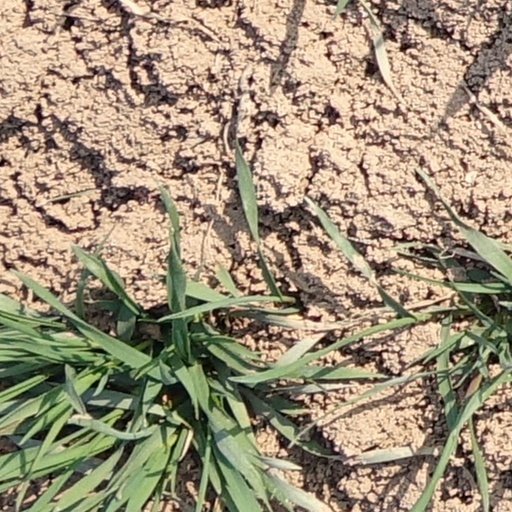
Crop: wheat